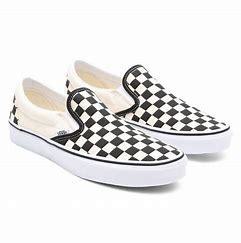
Brand: Vans
Model: Classic Slip On